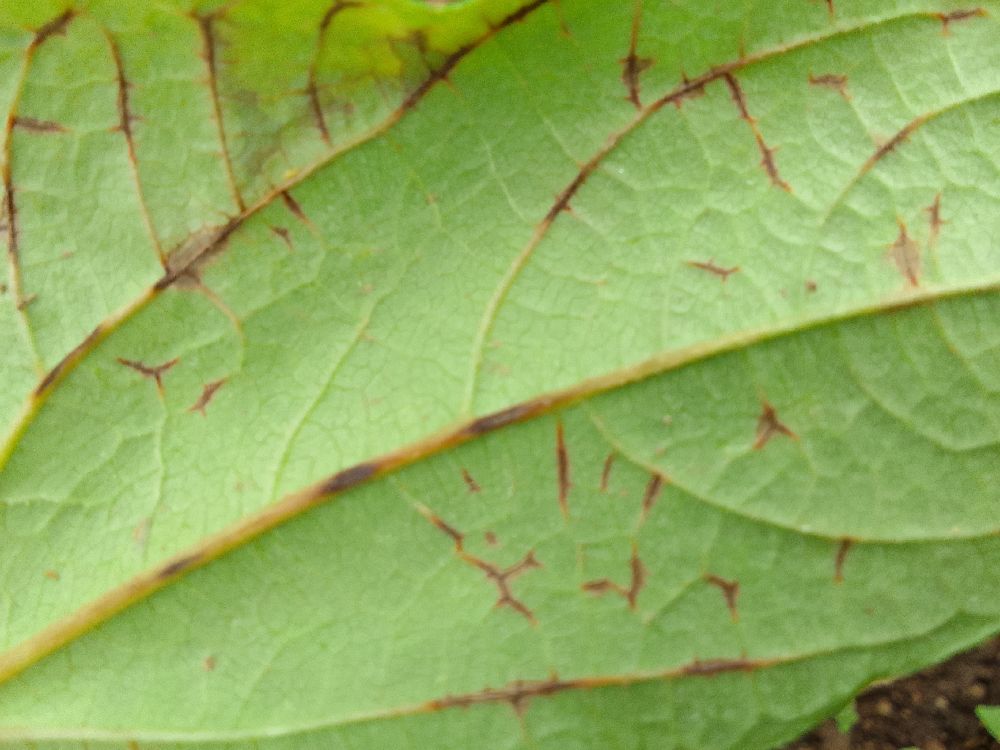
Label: anthracnose